Erik Estrada

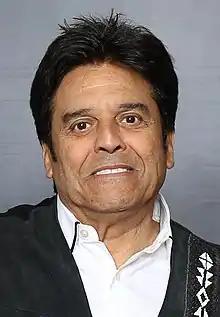
Estrada at the Paradise City Comic Con in 2018

Henry Enrique Estrada (born March 16, 1949) is an American actor. He is best known for his co-starring lead role as California Highway Patrol officer Francis (Frank) Llewelyn "Ponch" Poncherello in the police drama television series "CHiPs", which aired from 1977 to 1983. He later became known for his work in Spanish-language "telenovelas", his appearances in reality television shows and infomercials, and as a regular voice on the Adult Swim series "Sealab 2021".